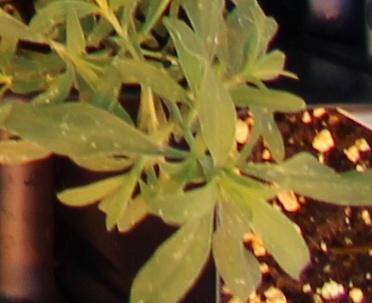
Label: Kochia